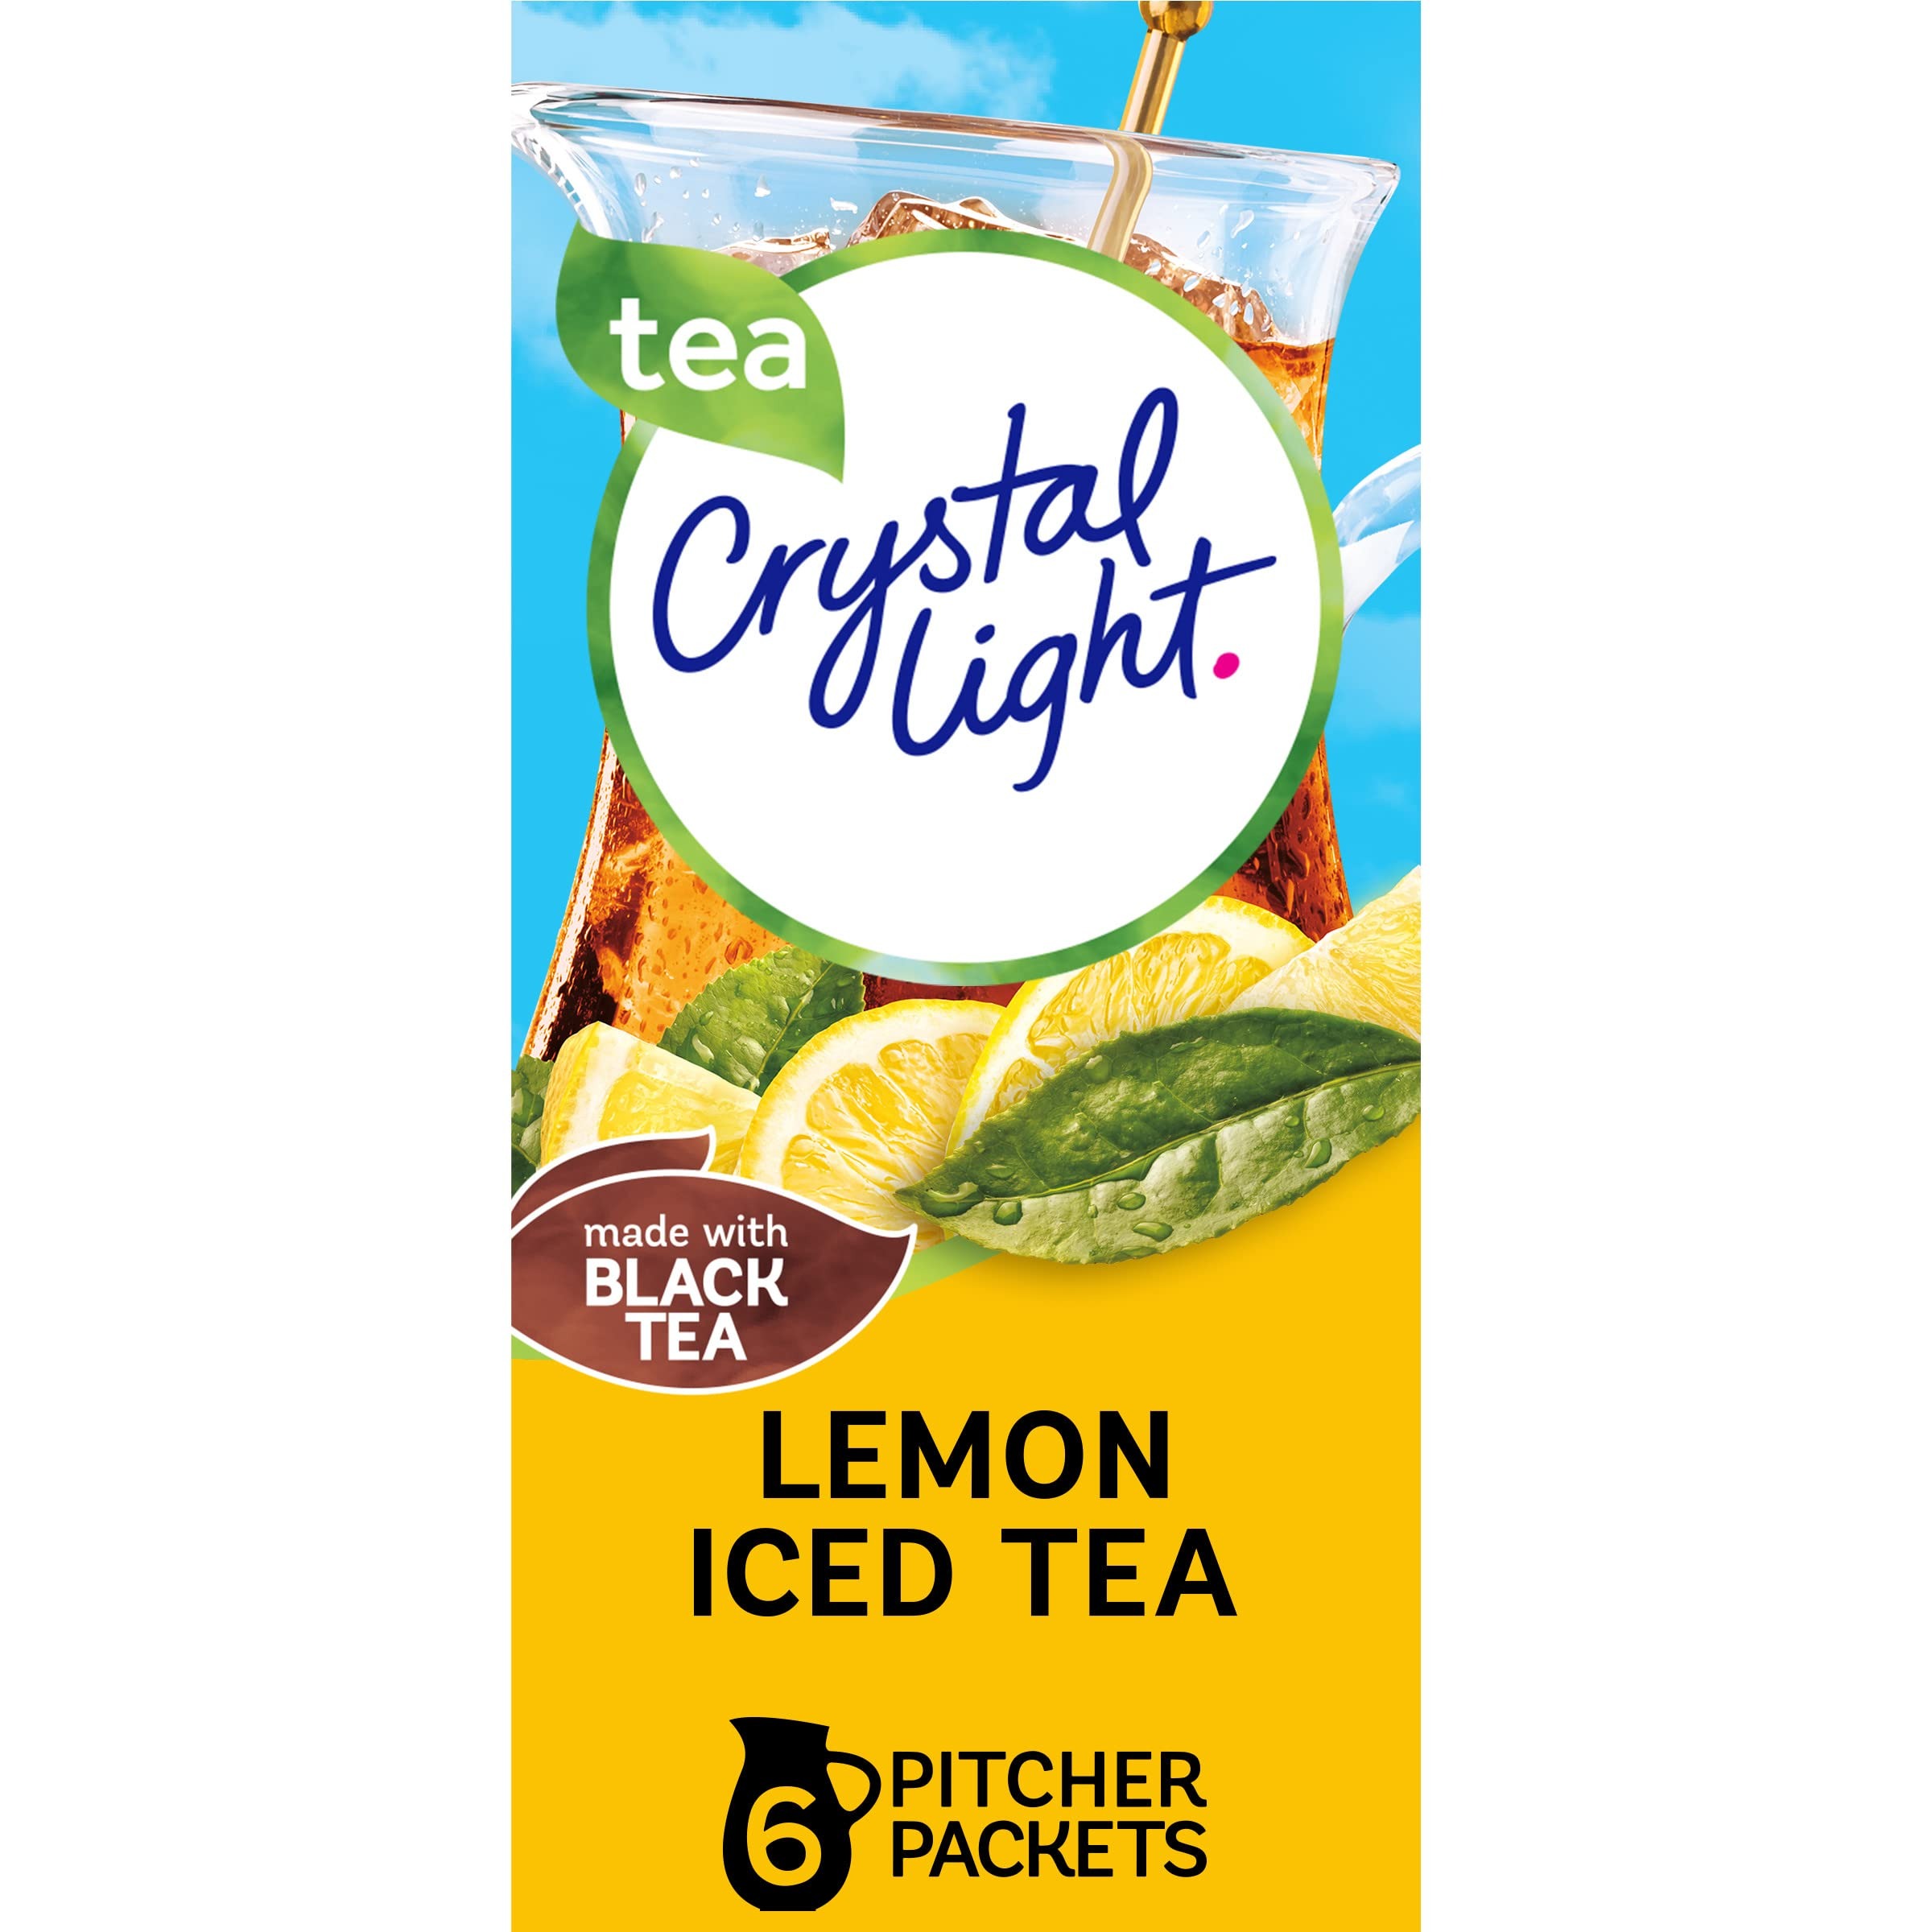
Item Name: Crystal Light Sugar-Free Lemon Iced Tea Naturally Flavored Powdered Drink Mix 6 Count Pitcher Packets
Bullet Point 1: One 6 ct. canister of Crystal Light Naturally Flavored Lemon Iced Tea Powdered Drink Mix
Bullet Point 2: Crystal Light Naturally Flavored Lemon Iced Tea Powdered Drink Mix delivers low calorie refreshment
Bullet Point 3: Each packet makes 5 servings or one 2-quart pitcher
Bullet Point 4: Made with zero sugar and 5 calories per serving for guilt-free refreshment
Bullet Point 5: Made with real black tea
Bullet Point 6: 90 percent fewer calories than leading beverages; this product 5 calories, leading beverages 70 calories
Bullet Point 7: Comes in a variety of sizes for all your beverage needs
Value: 1.4
Unit: Ounce

Price: 3.99